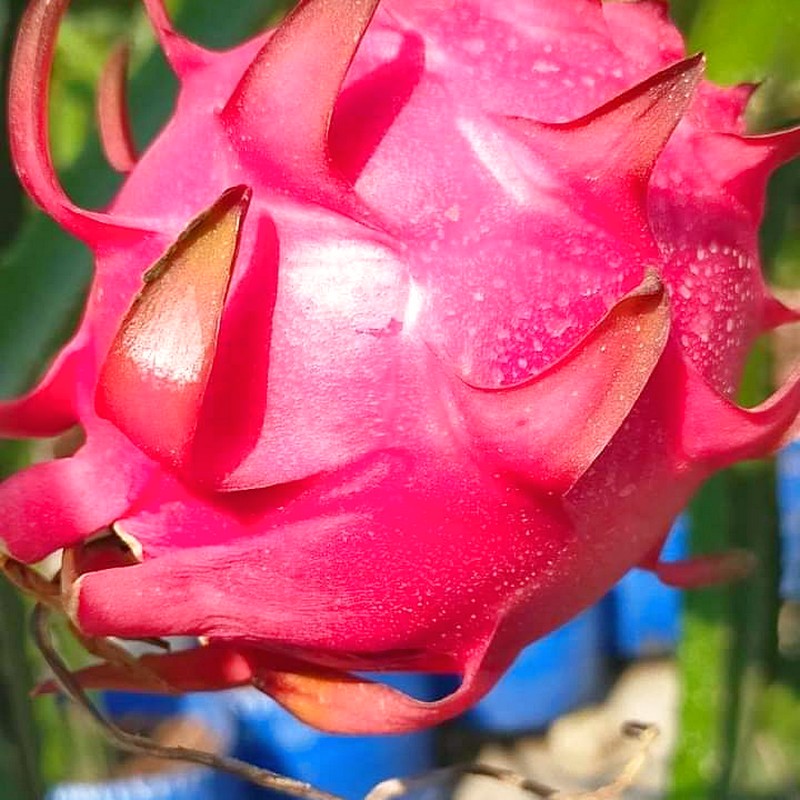
Label: Mature Dragon Fruit